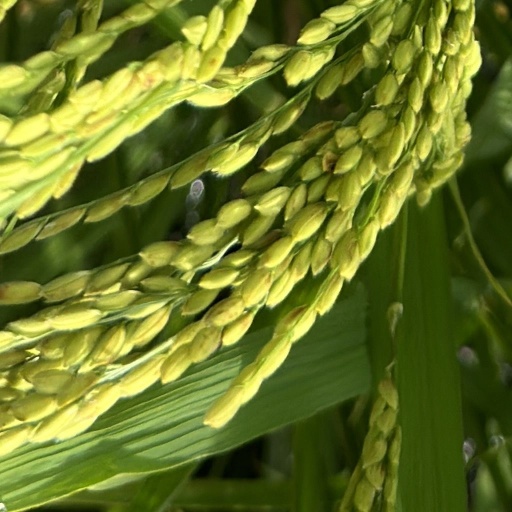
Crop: rice